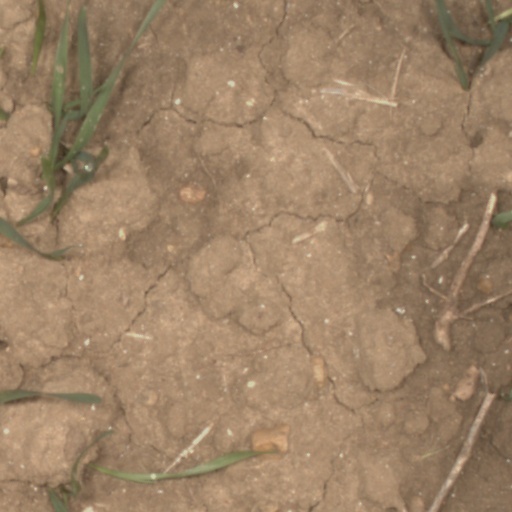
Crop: wheat